Douglas H. Cooper

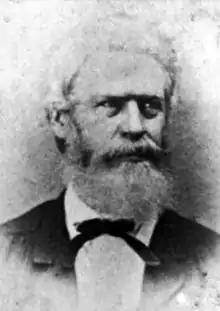

Douglas Hancock Cooper (November 1, 1815 – April 29, 1879) was an American politician, soldier, Indian Agent in what is now Oklahoma, and Confederate general during the American Civil War.